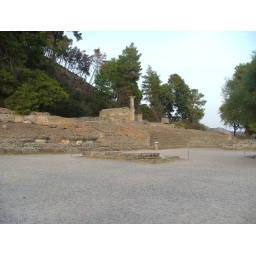
they light the Olympic Flame at that altar (pile of rocks in a rectangular shape in the foreground) every two years